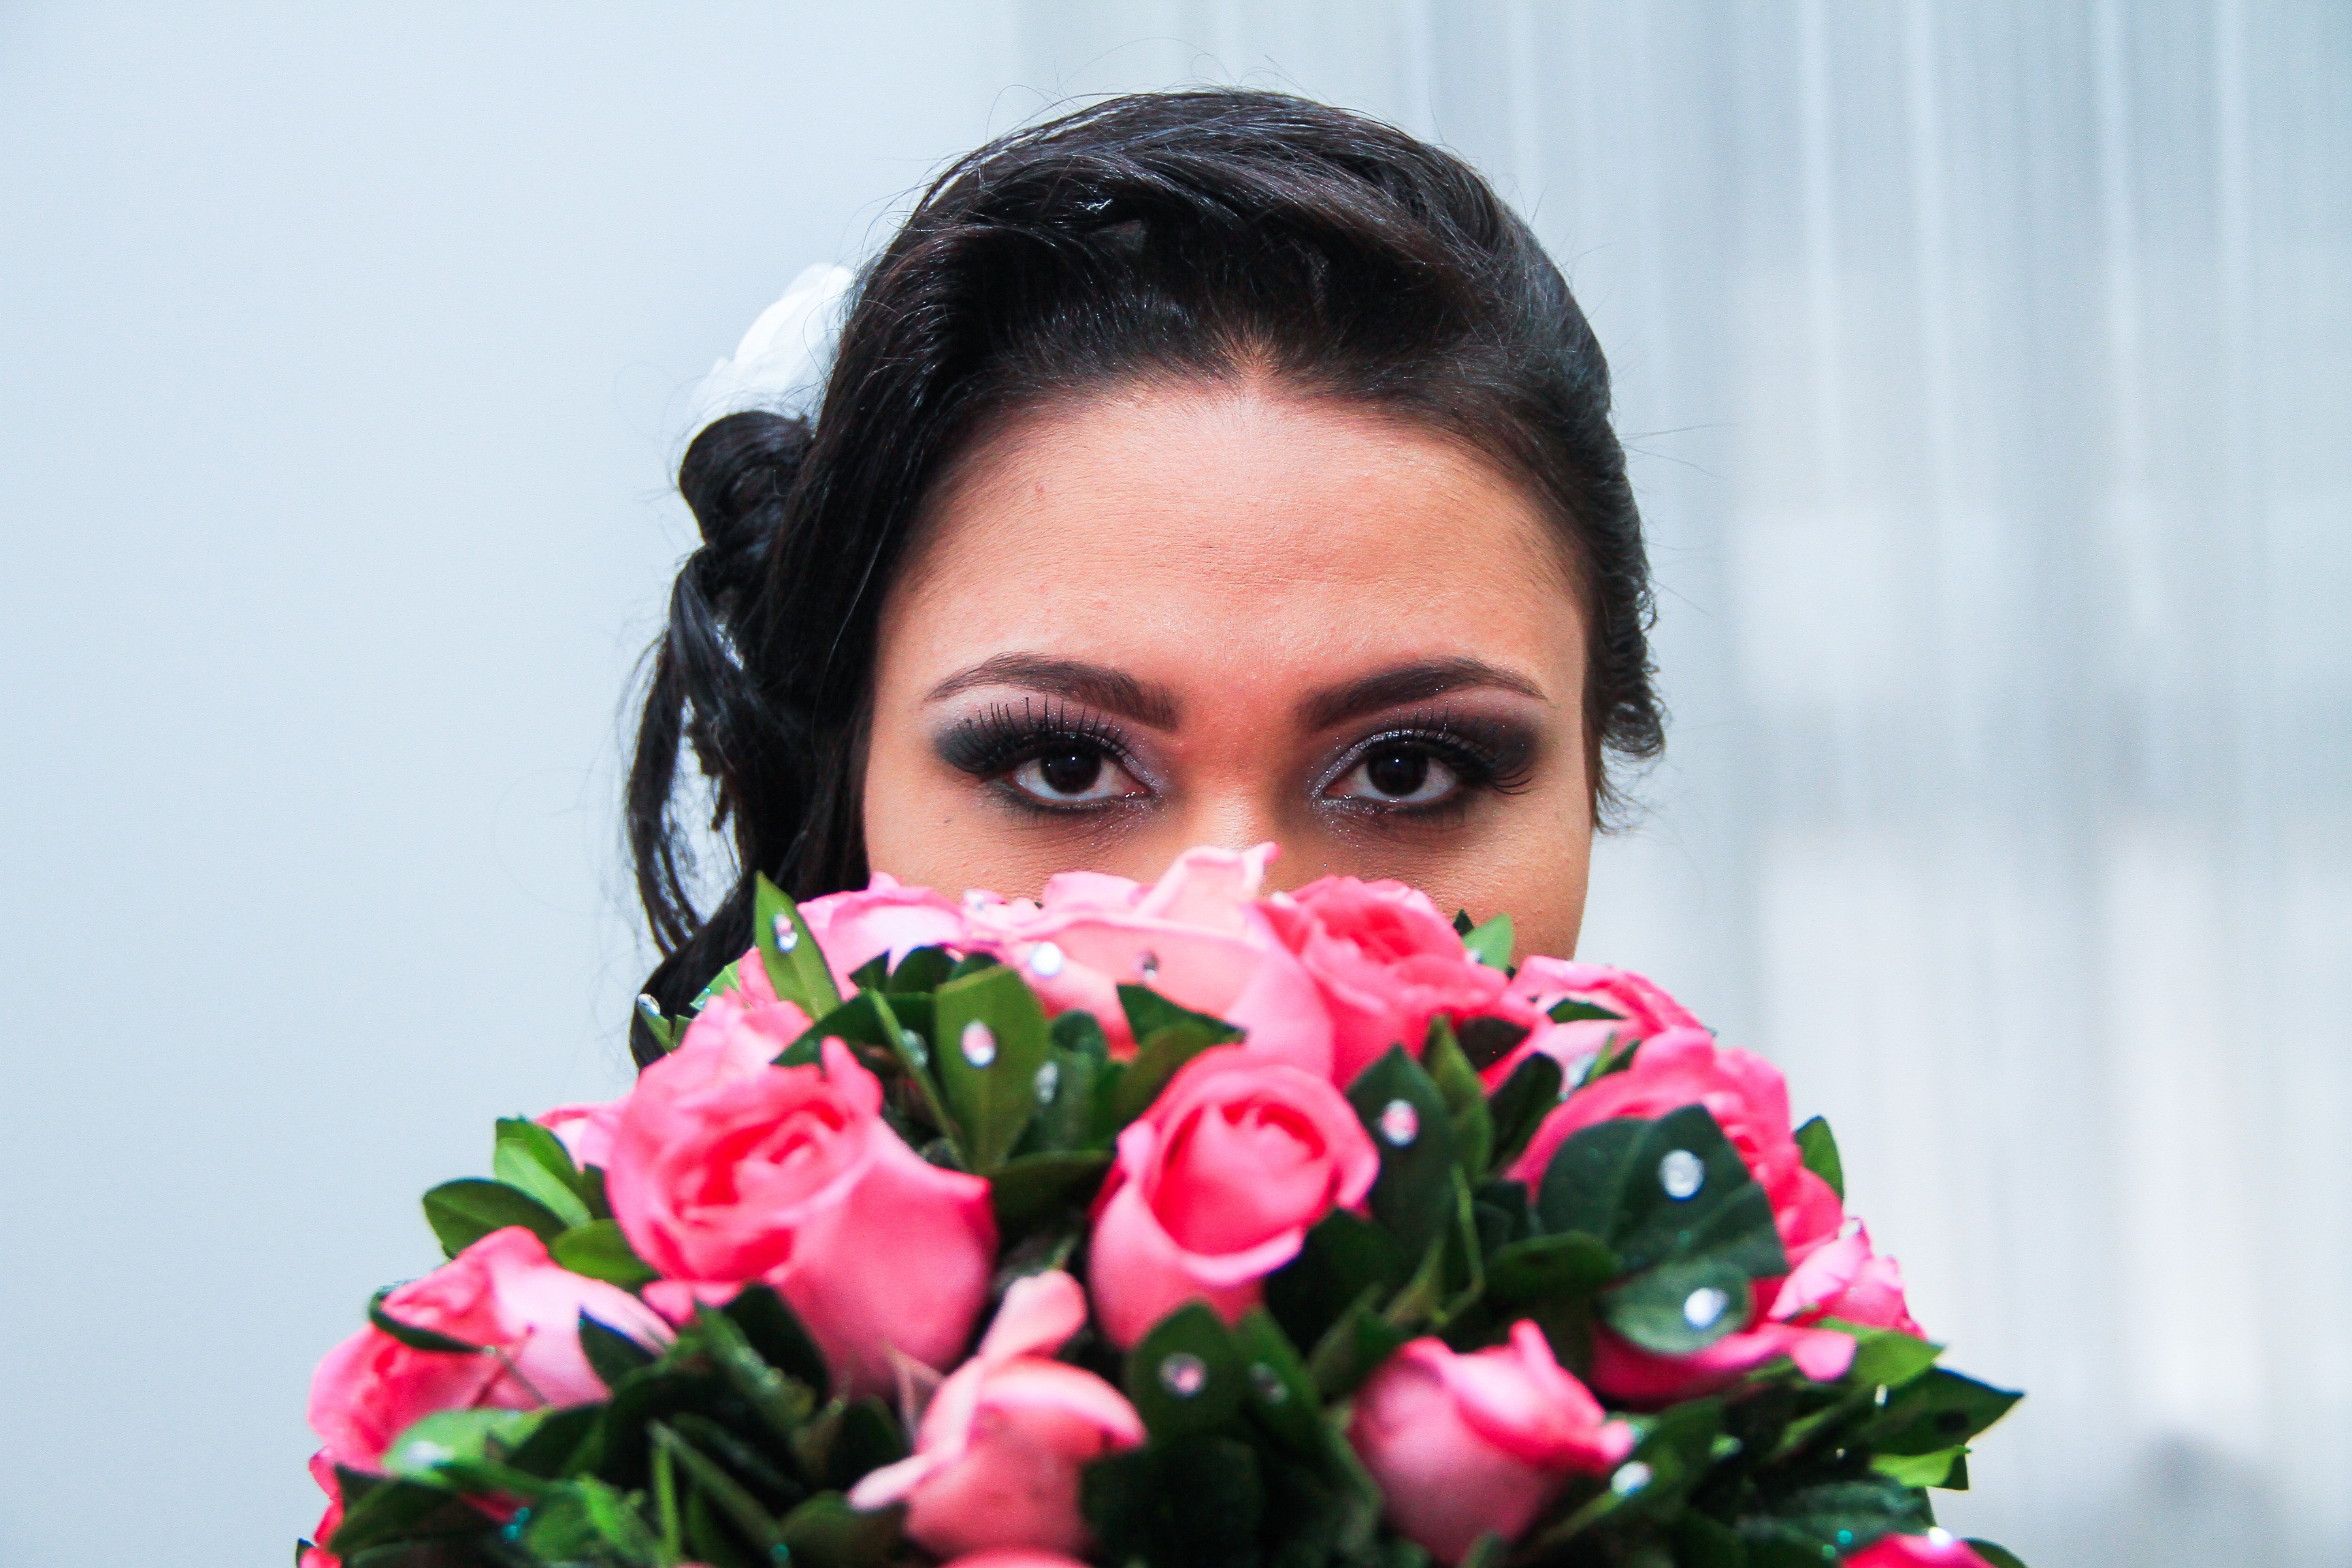
person, plant, photography, flower, bouquet, spring, red, romance, romantic, pink, bride, marriage, close up, beauty, casal, floristry, emotion, photo shoot, bridal bouquet, flower bouquet